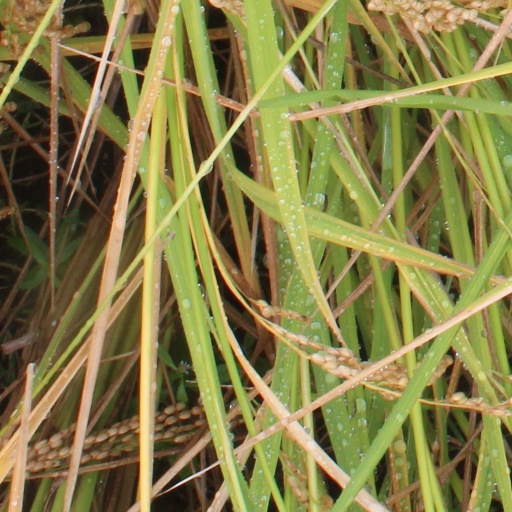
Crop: rice